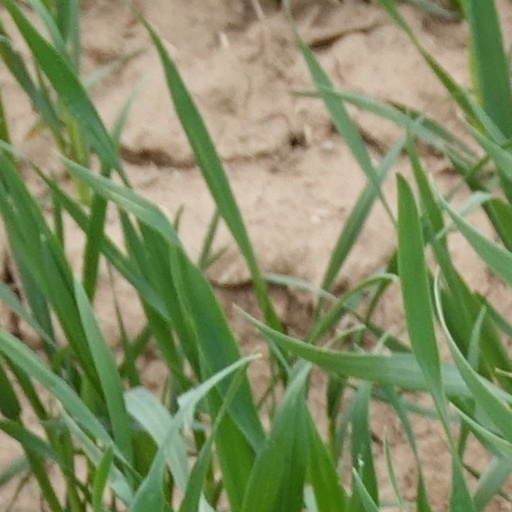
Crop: wheat